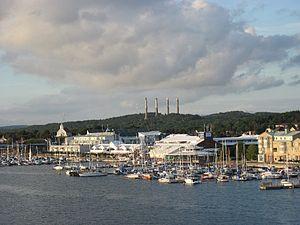
La commune de Stenungsund est une commune suédoise du comté de Västra Götaland, peuplée de 24 918 habitants. Son chef-lieu se situe à Stenungsund.